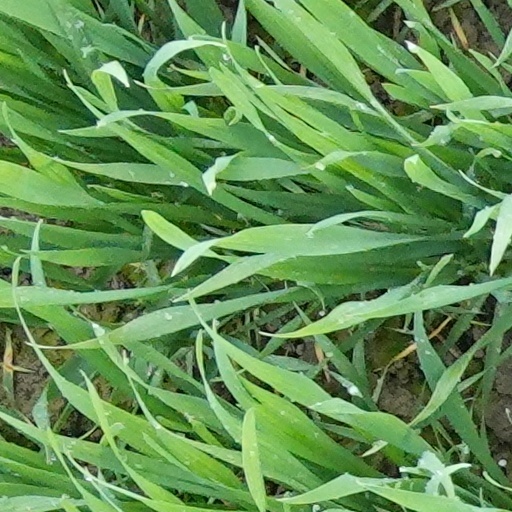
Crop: wheat